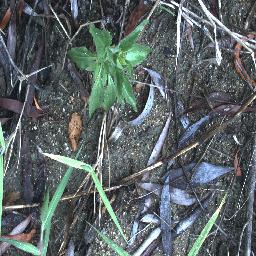
Label: siam_weed